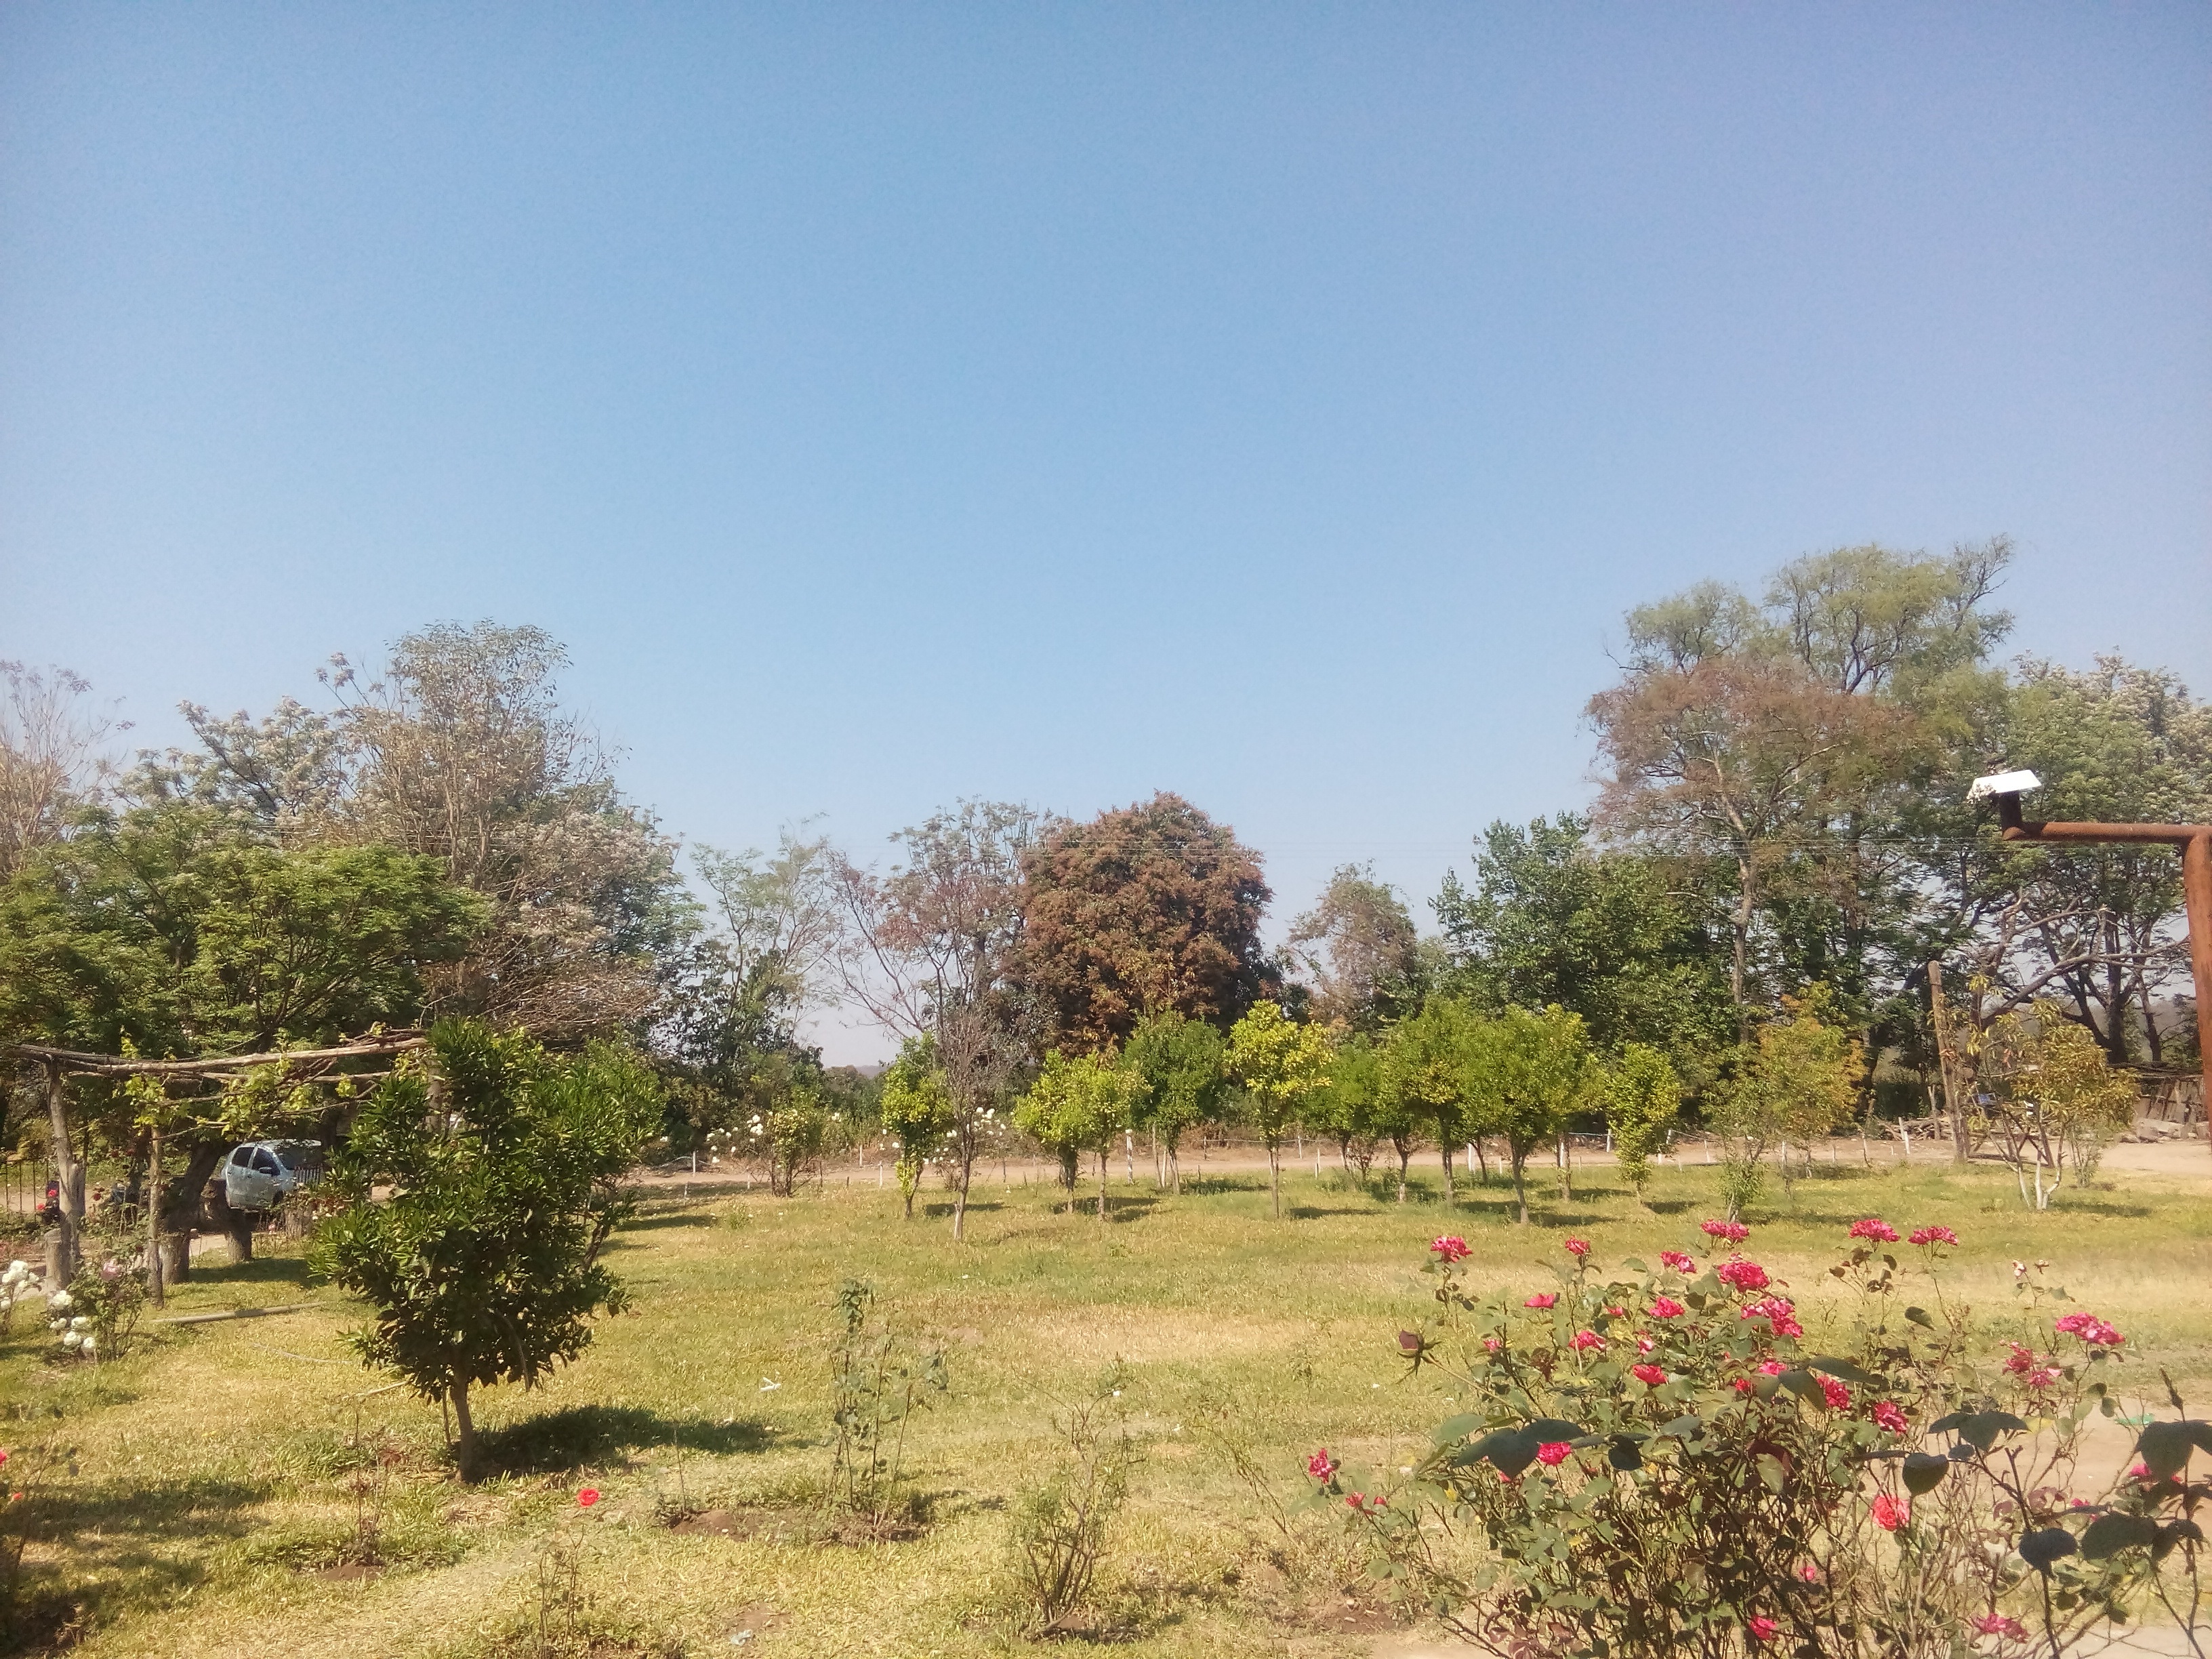
landscape, field, farm, meadow, flower, village, ranch, garden, estate, rural area